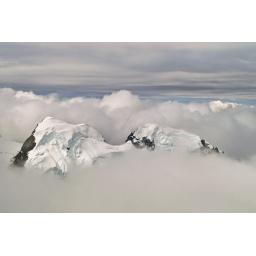
We saw this mountain peak poking out through the clouds while we were flying around Mt. McKinley.